Lydia Sambaquy

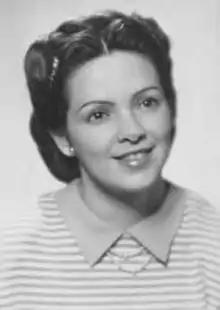

Lydia Sambaquy (March 23, 1913 – January 13, 2006) was a Brazilian librarian. She was the founder and president of the Brazilian Institute of Bibliography and Documentation (IBBD), known today as the Brazilian Institute of Information in Science and Technology (IBICT), for eleven years. She was president-elect of the International Documentation Federation from 1959 to 1962.